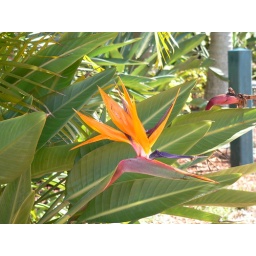
bird of paradise plant in bloom, Childers, Queensland, Australia